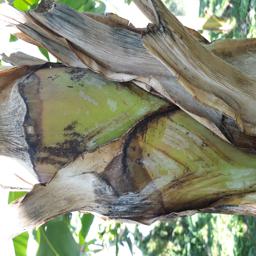
Label: BACTERIAL SOFT ROT